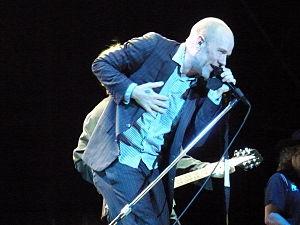
Magnapop est un groupe de rock américain, originaire d'Atlanta, en Géorgie. Formé en 1989, le groupe est constitué, depuis son origine, de la chanteuse Linda Hopper et de la guitariste Ruthie Morris. Parmi leur succès, le morceau Slowly, Slowly, figurant sur leur second album studio Hot Boxing, et Open the Door, paru sur l'album Rubbing Doesn't Help.